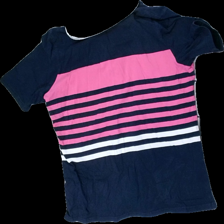
View: back
Type: Shirt
Category: Ladies
Brand: Not in the list
Brand text on label: Paola
Colors: Blue, White, Pink, Multicolor
Material: 100% cotton
Pattern: Striped
Cut: Regular
Size: 40
Season: All
Price range: <50
Recommended usage: Recycle